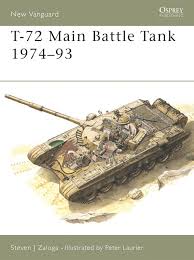
Label: T-72